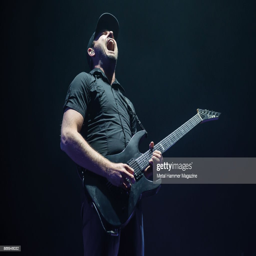
musician performing live on stage